Kelechi Iheanacho

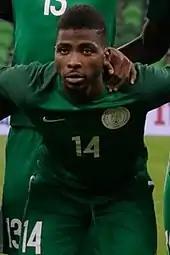
Iheanacho with Nigeria in 2017

Iheanacho has represented Nigeria at youth levels from under-13 upwards. His first experience of a major international tournament was the 2013 African U-17 Championship in Morocco. For Iheanacho, the highlight was a hat-trick in a win against Botswana. He dedicated his goals to his mother, who died two months before the tournament. Nigeria reached the final of the competition, where they were defeated on penalties by the Ivory Coast.